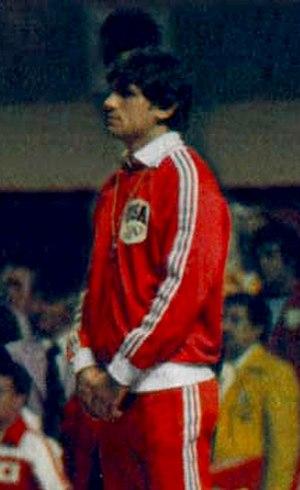
Stanley Dziedzic est un lutteur américain spécialiste de la lutte libre né le 5 avril 1949 à Allentown.